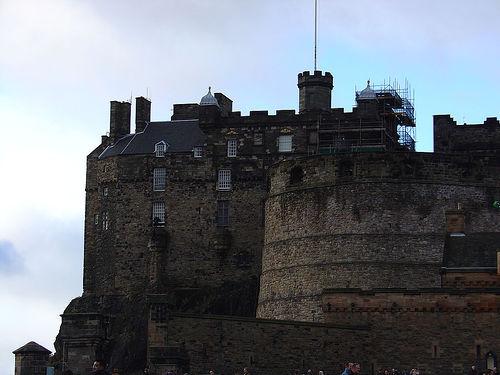
Weather: cloudy or overcast